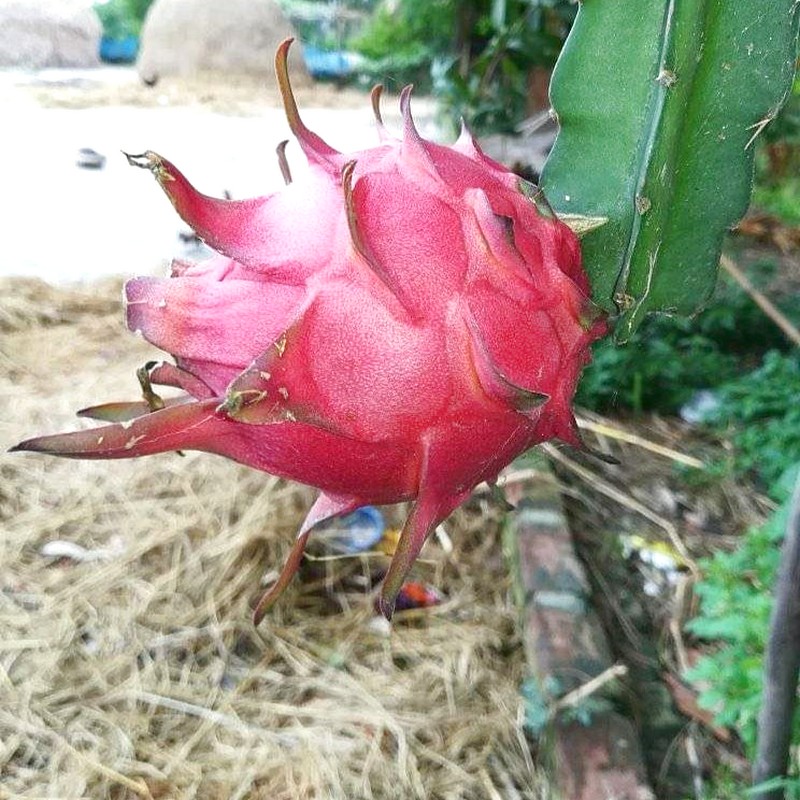
Label: Mature Dragon Fruit